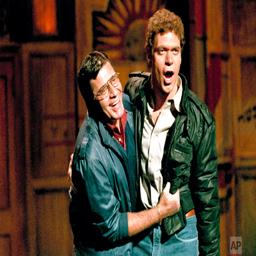
comedian , left , and clown around during a promotional photo session for tv variety show .